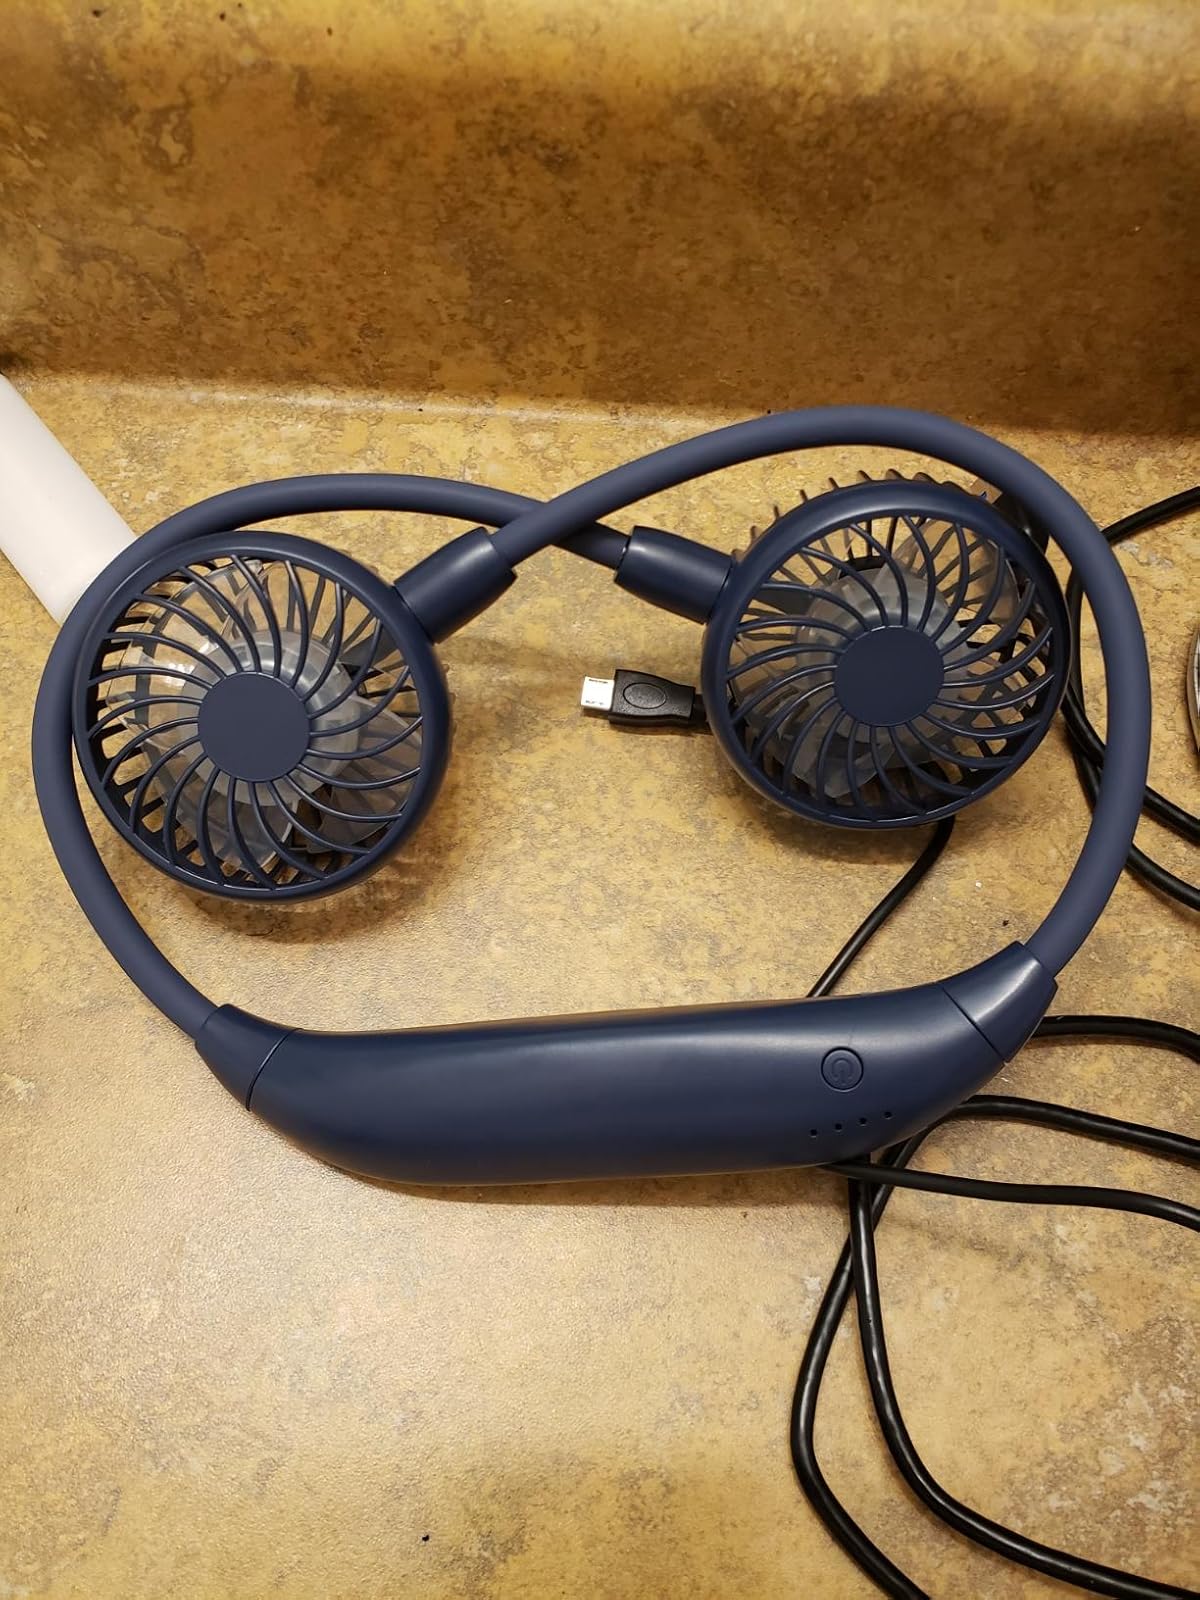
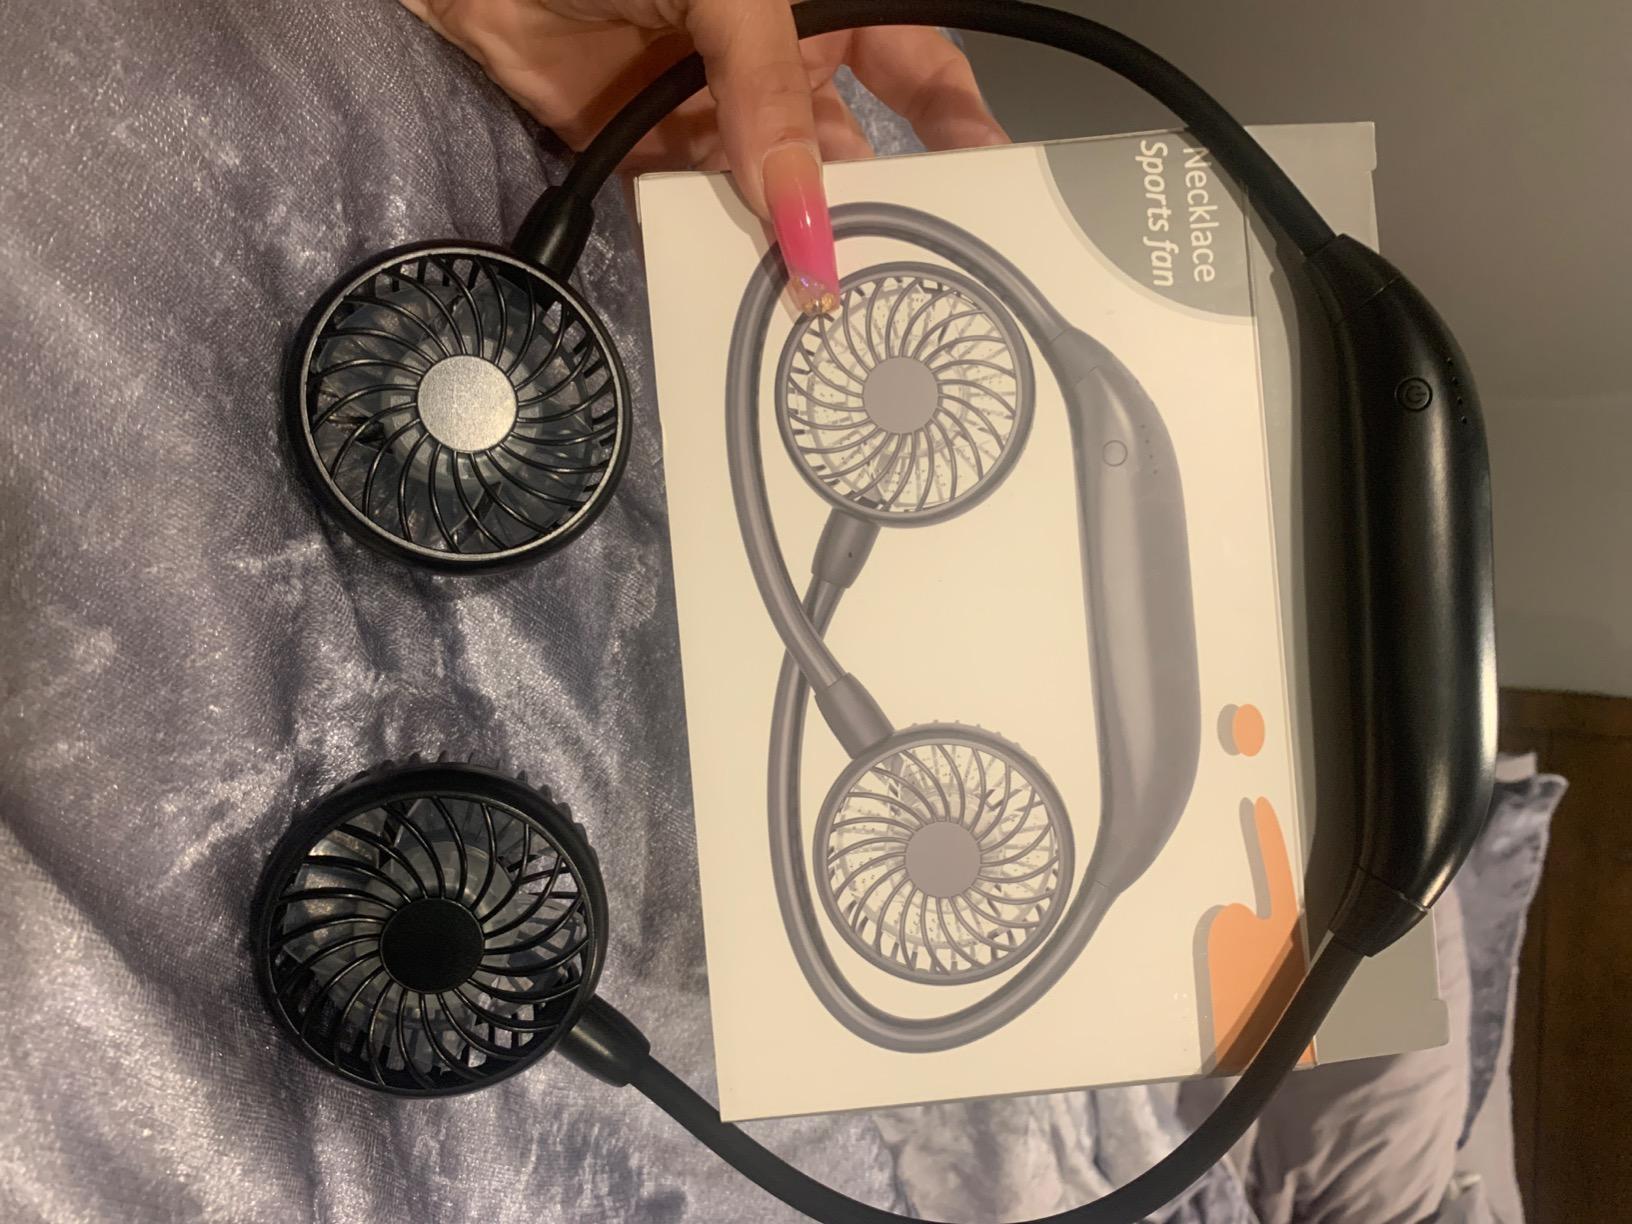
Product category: fan
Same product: no